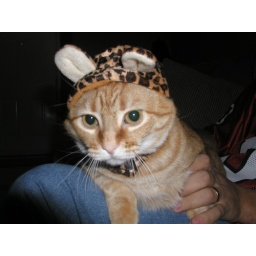
Sandy cat in a leopard hat